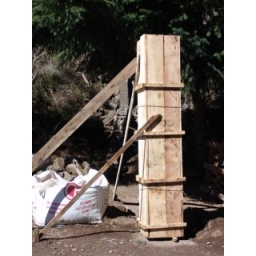
entrance to house column in the new rock fence.